Poetry Chain

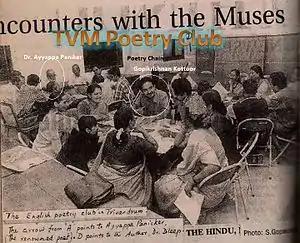
PoetryChain Meet

Poetry Chain is an English poetry journal of India published quarterly from Thiruvananthapuram, Kerala, India. The Indian English poet Gopi Kottoor is its founder editor. The journal was founded in 1997 with the mentoring of the Indian poet Ayyappa Paniker, who was involved with the journal until his death in 2007. In 2009 it was relaunched as online-only publication.